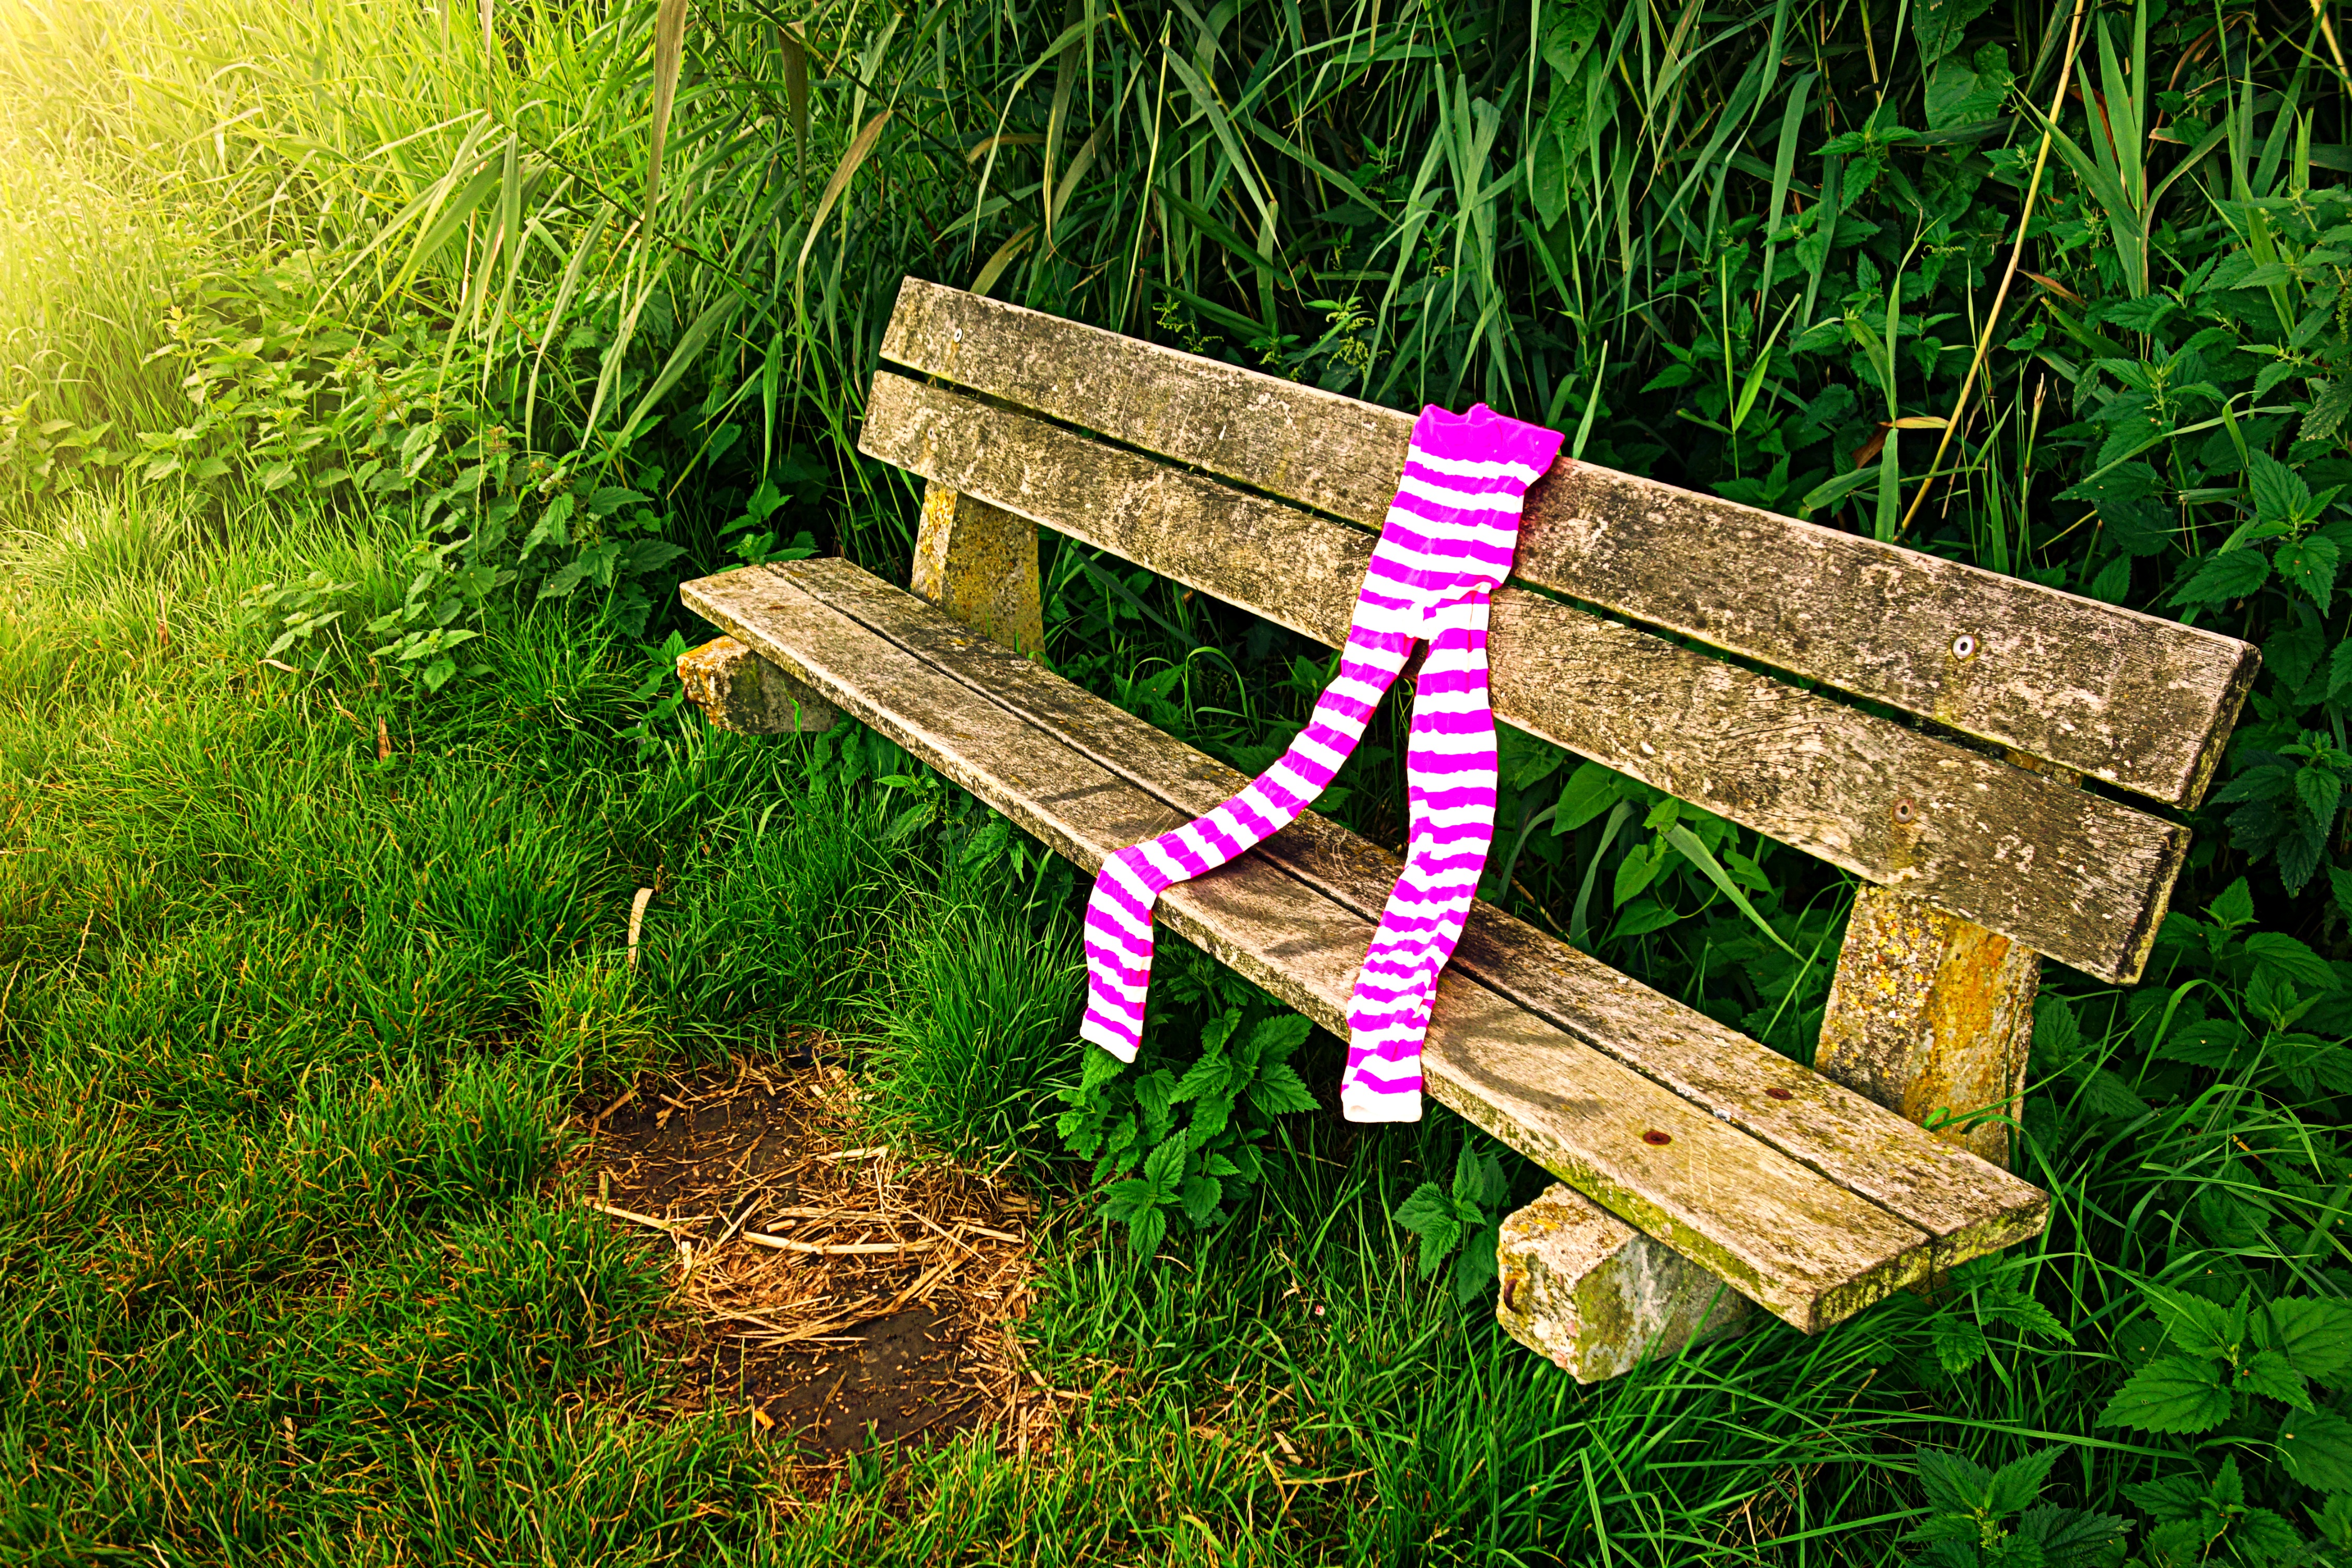
tree, grass, branch, plant, wood, lawn, meadow, leaf, flower, female, soil, agriculture, garment, cool, stripes, style, hose, woodland, tights, hip, panty hose, pink white stripes, leg wear, leg gear, grass family